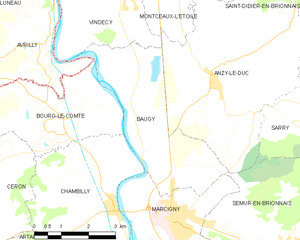
Carte des communes françaises